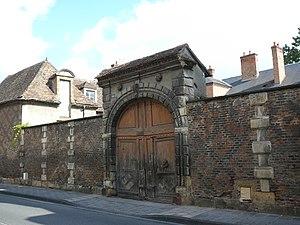
Claude-Étienne-Annet, marquis des Roys, baron des Enclaux, né le 13 septembre 1754 à Échandelys et mort le 24 septembre 1823 à Avrilly en France, est un militaire et homme politique français.